Gallipoli campaign

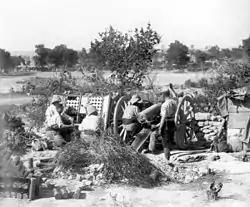
French gunners with a 75 mm gun near Seddülbahir, 1915

The main landings were made at "V" Beach, beneath the old Seddülbahir fortress, and at "W" Beach, a short distance to the west on the other side of the Helles headland. The covering force of Royal Munster Fusiliers and Hampshires landed from a converted collier, , which was run aground beneath the fortress so that the troops could disembark along ramps. The Royal Dublin Fusiliers landed at "V" Beach and the Lancashire Fusiliers at "W" Beach in open boats, on a shore overlooked by dunes and obstructed with barbed wire. On both beaches, the Ottoman defenders occupied good defensive positions and inflicted many casualties on the British infantry as they landed. Troops emerging one by one from sally ports on "River Clyde" were under heavy fire by the Turkish defenders positioned at the Seddülbahir fort and, of the first to disembark, reached the beach.